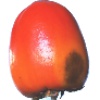
Label: kaki